Answer in natural language. Is dark cushioned metal stool (marked B) to the right of floating black countertop island (marked C)? Choose between the following options: no or yes
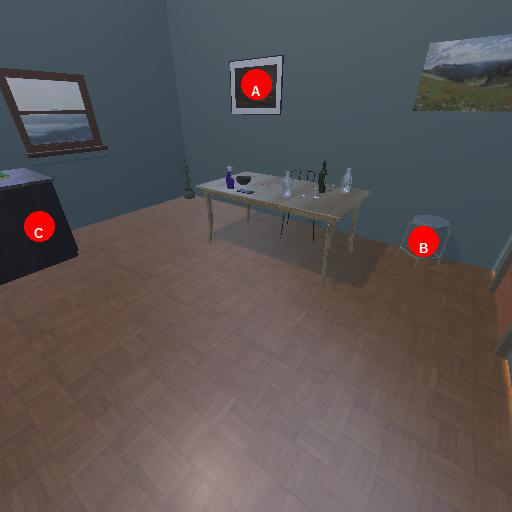
<answer>yes</answer>